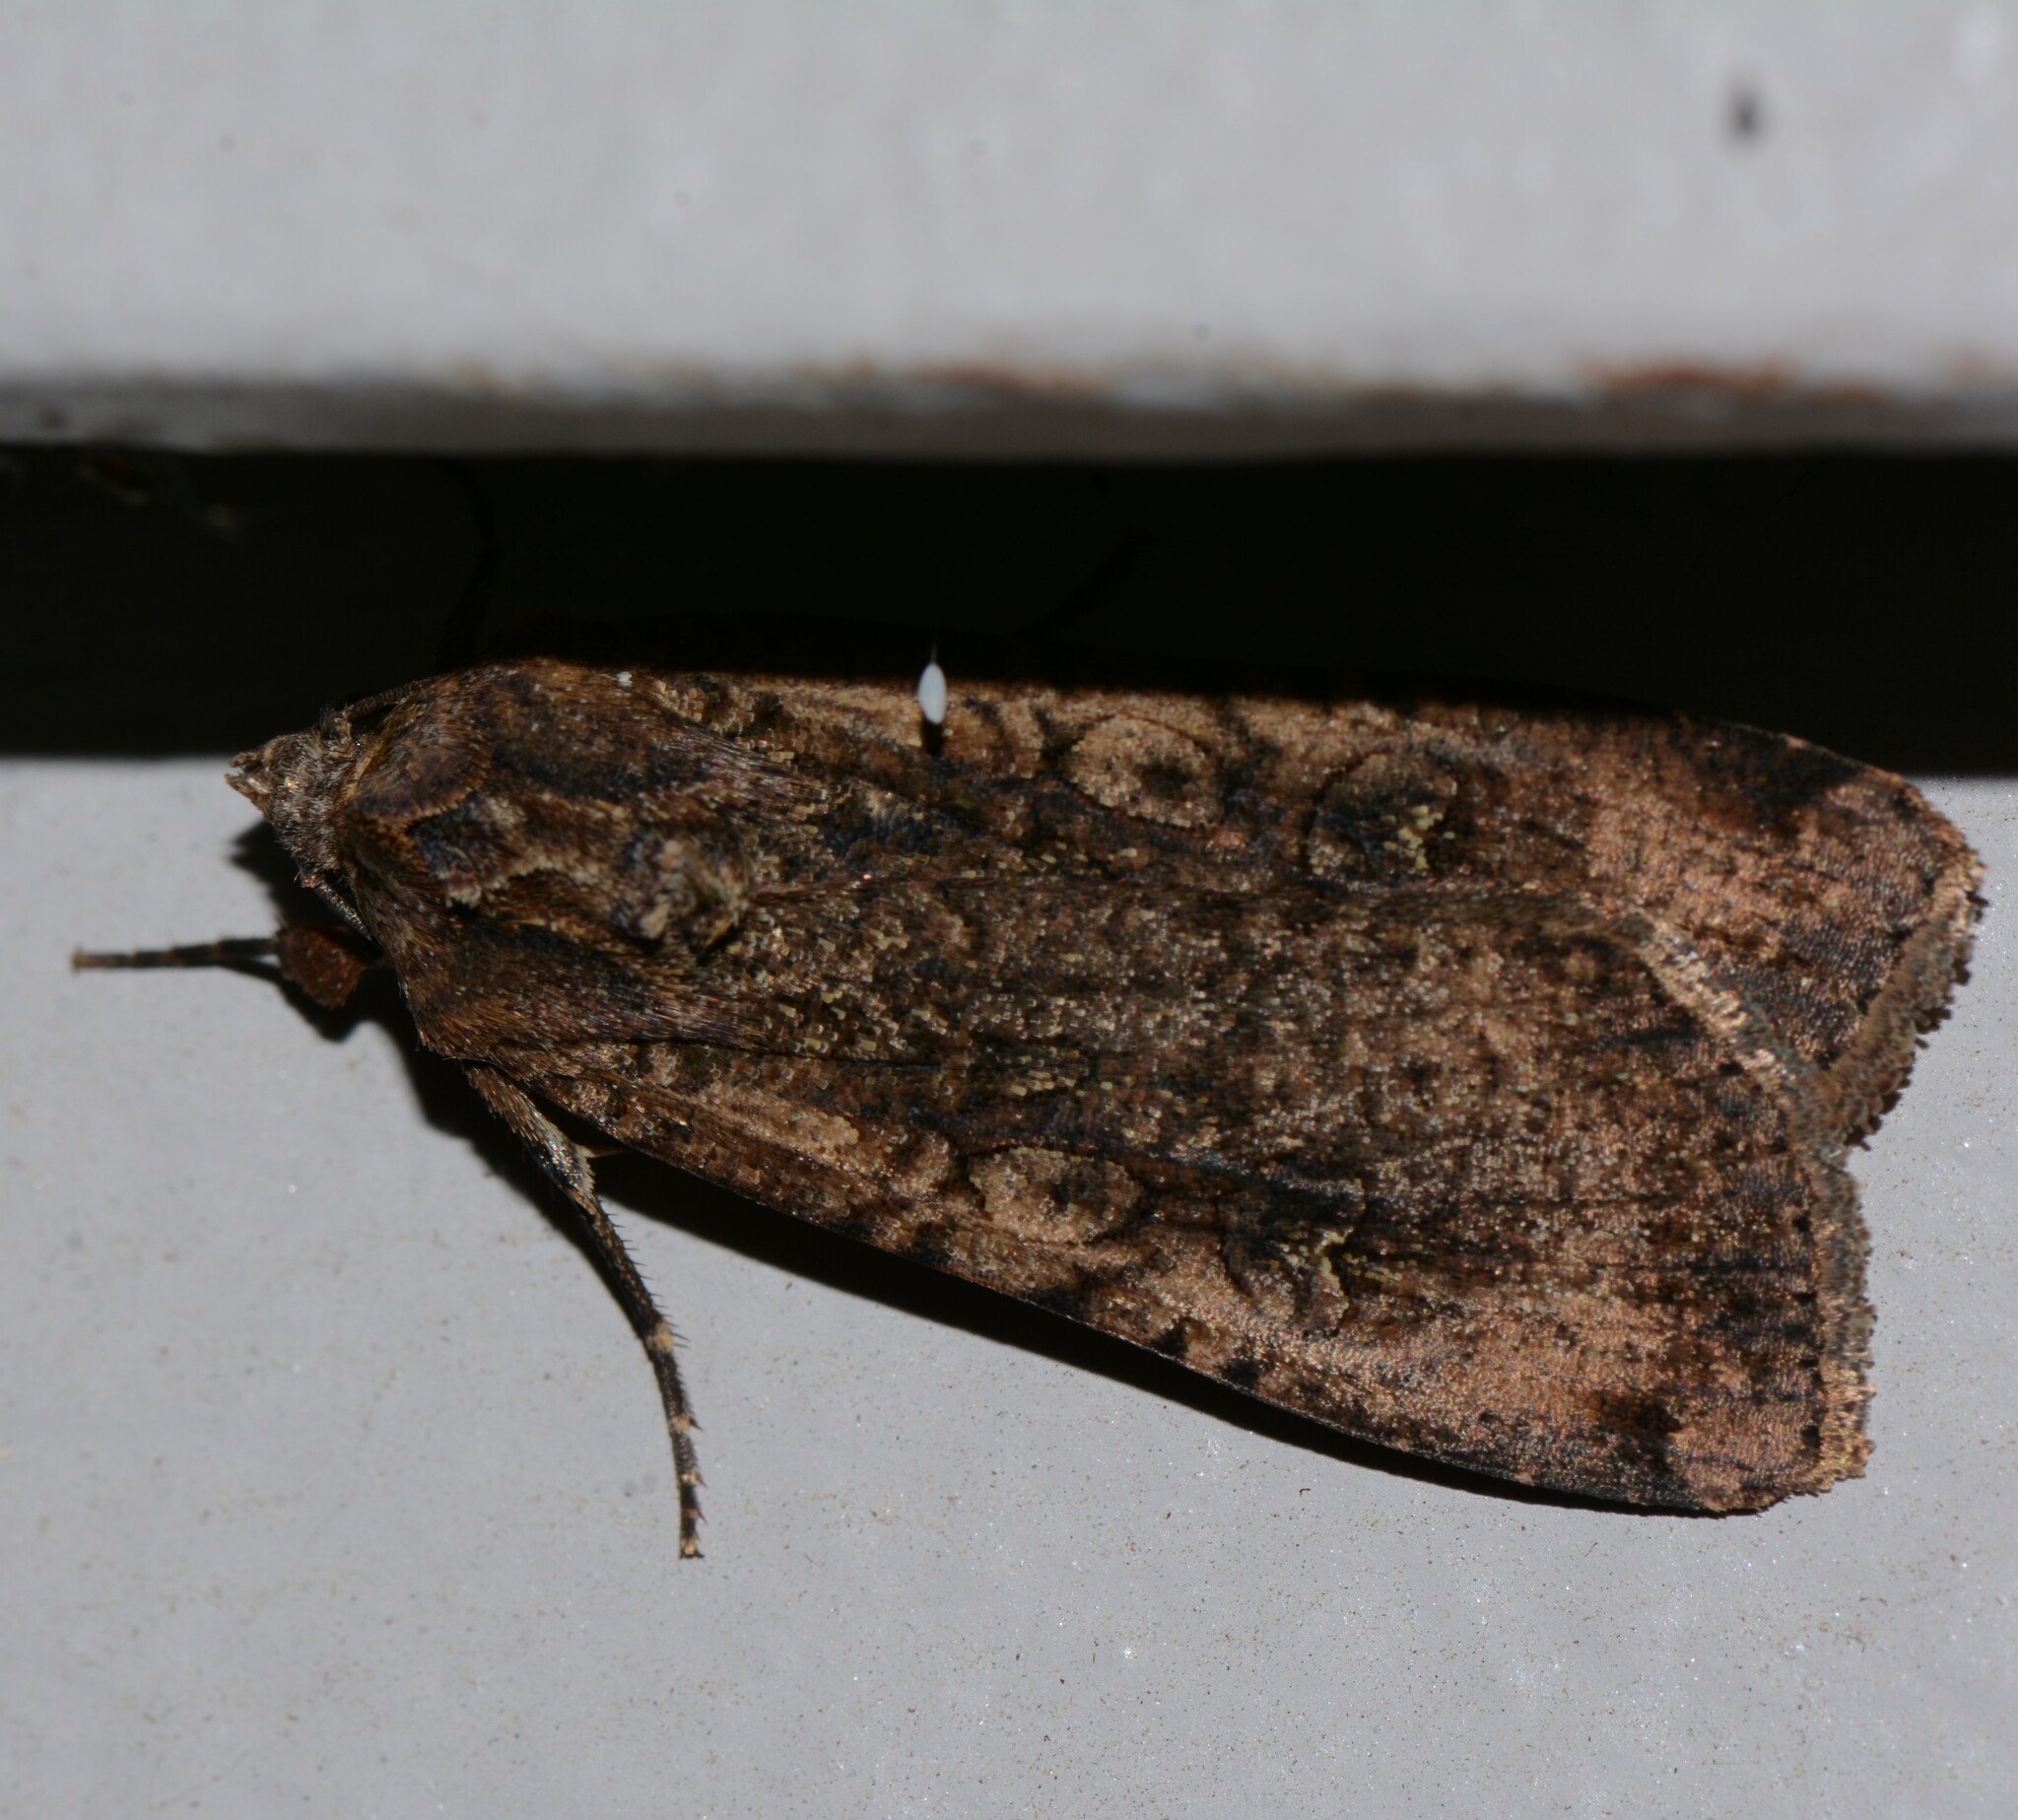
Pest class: cutworms